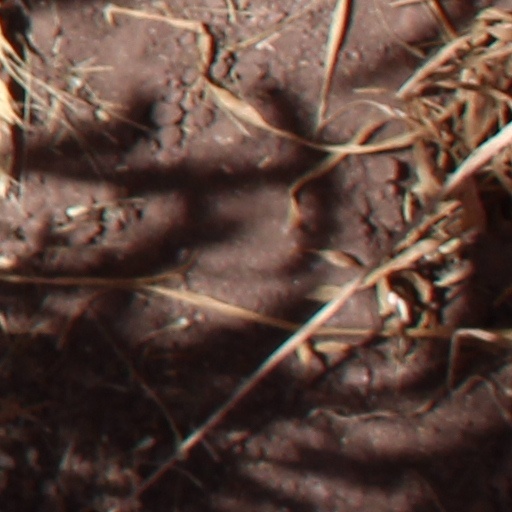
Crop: wheat